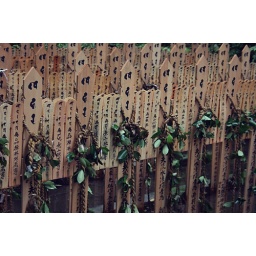
wooden plaques in the river near mimyo-no-hashi (bridge).